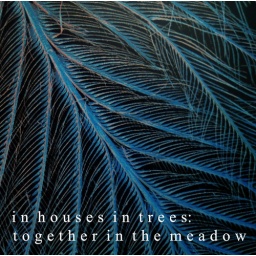
In houses in trees - together in the meadow